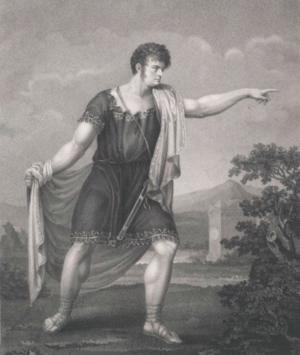
La vestale / Synopsis
Licinius – Giuseppe Siboni
La vestale er en opera komponeret af Gaspare Spontini til en fransk libretto af Etienne de Jouy. Den blev uropført på Académie Royale de Musique i Paris den 15. december 1807.